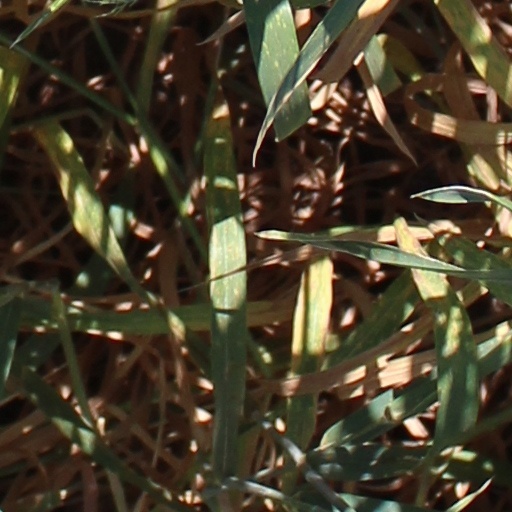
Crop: wheat